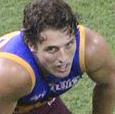
Age: 30